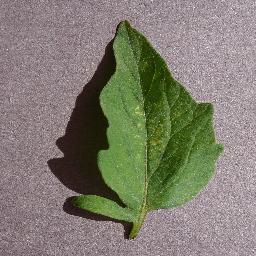
Label: Tomato___Spider_mites Two-spotted_spider_mite